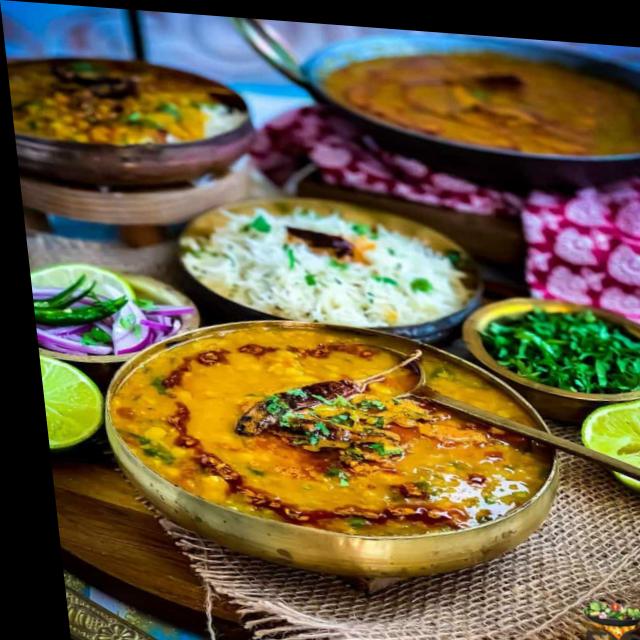
Dish: dal_makhani